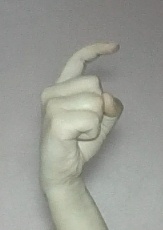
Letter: ra